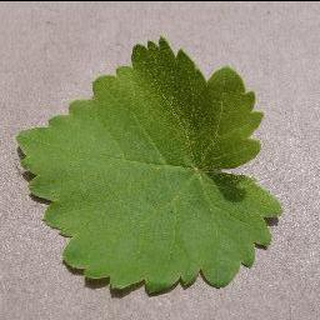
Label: healthy_grape